Dom Pedro II Bridge

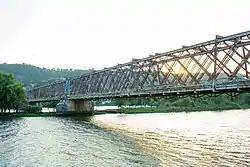

Dom Pedro II Bridge (, also Dom Pedro II Imperial Bridge ) is a bridge between Cachoeira and São Félix, Bahia, Brazil. It crosses the Paraguaçu River and serves as an automotive, rail, and pedestrian bridge. The bridge was inaugurated on July 7, 1885, was one of the main engineering works in South America at the time. It is composed of iron and wood ballast imported from England and measures long and wide with spans of .